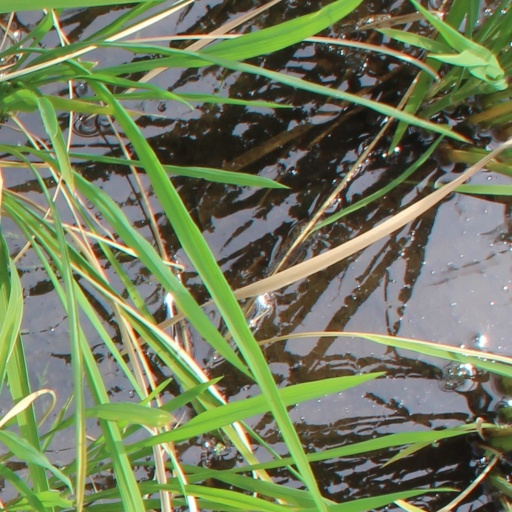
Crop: rice